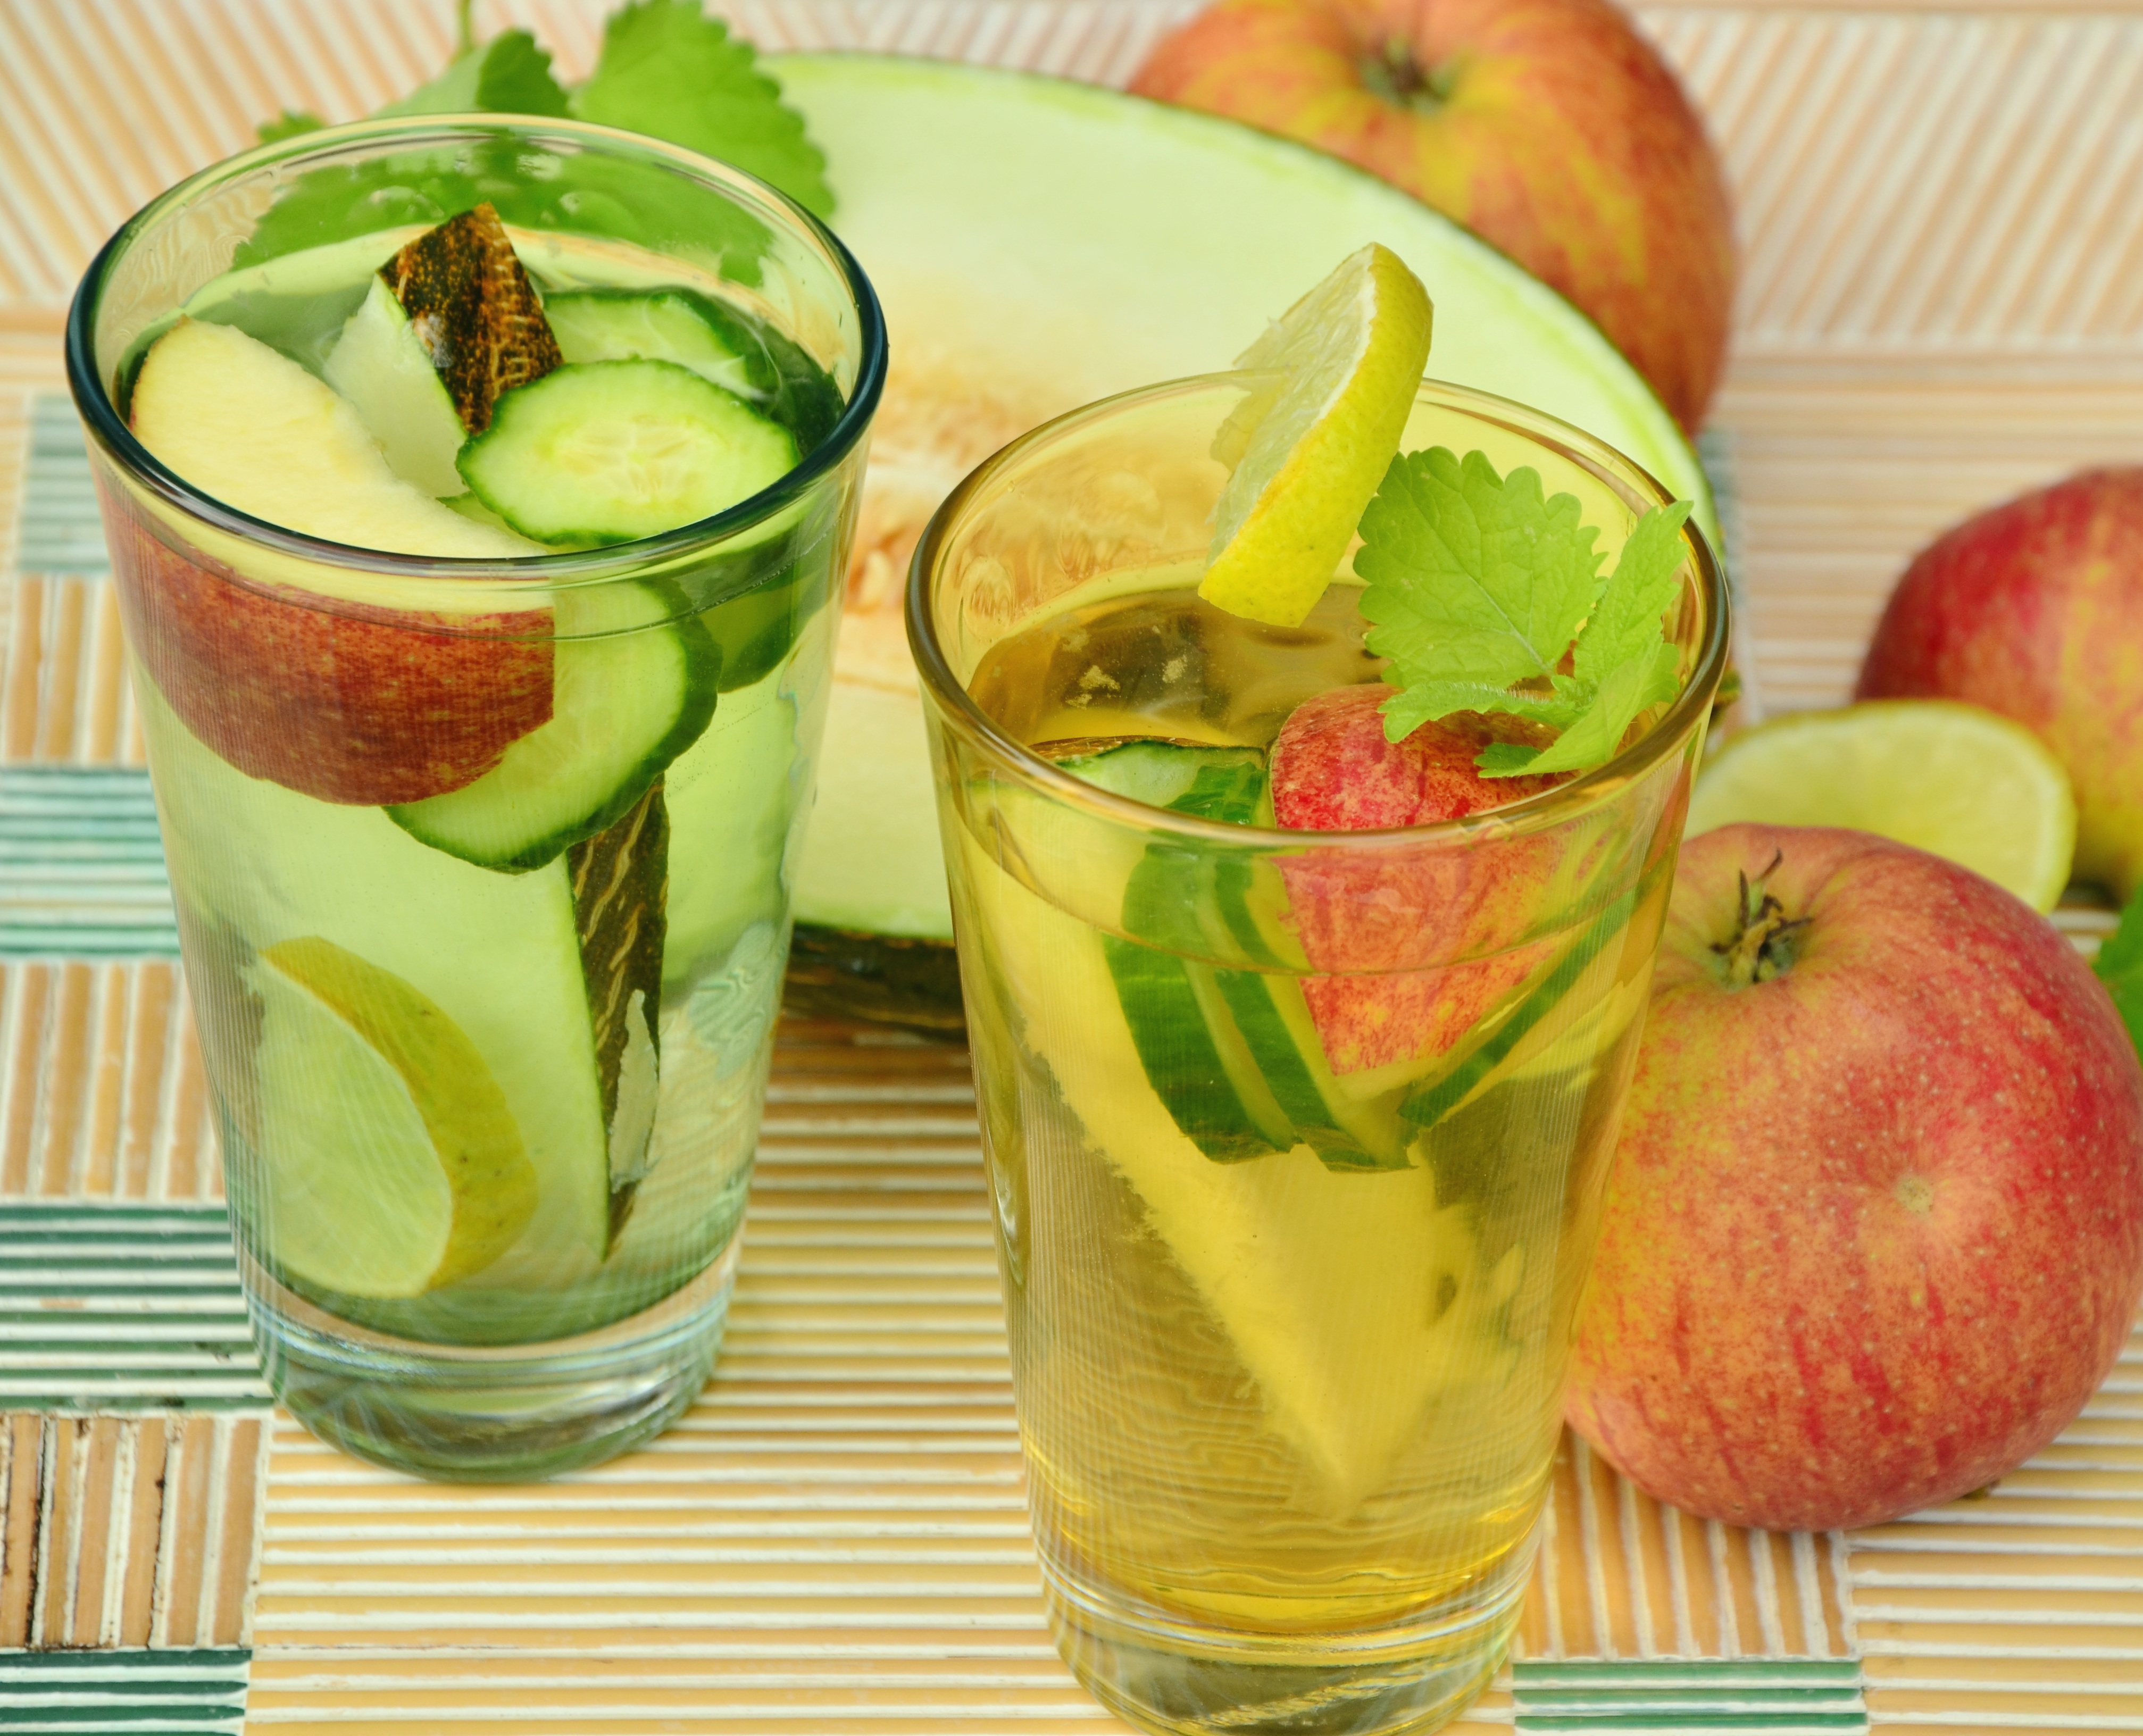
apple, water, plant, fruit, glass, food, produce, drink, healthy, cocktail, mojito, lime, juice, cucumber, refreshment, thirst, detox, vitamins, bless you, melon, vitality, flowering plant, alcoholic beverage, drink fruit, detox water, futuro melon, summer drink, land plant, non alcoholic beverage, mai tai, caipirinha, limeade